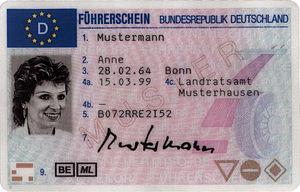
Le permis de conduire est un droit administratif donnant autorisation de conduire certains véhicules motorisés tels que automobile, motocyclette, cyclomoteur, camion ou autobus, dans un ensemble de pays. La délivrance du permis de conduire peut être soumise selon les cas et les lois locales à un test d'aptitude à la conduite de niveau de difficulté variable ainsi qu'à des exigences d'âge minimal. Il peut se terminer avec certaines infractions, après une période de temps échue ou à un certain âge. En cas d'accident l'absence de permis du conducteur impliqué entraîne l'annulation de l'assurance et les coûts — dommages matériels propres, dommage corporels propres et dommages matériels et corporels aux tiers — à la charge de l'individu responsable peuvent s'élever à un million d'euros et endetter le contrevenant à vie, notamment en France. Des sanctions pénales sont également prévues.